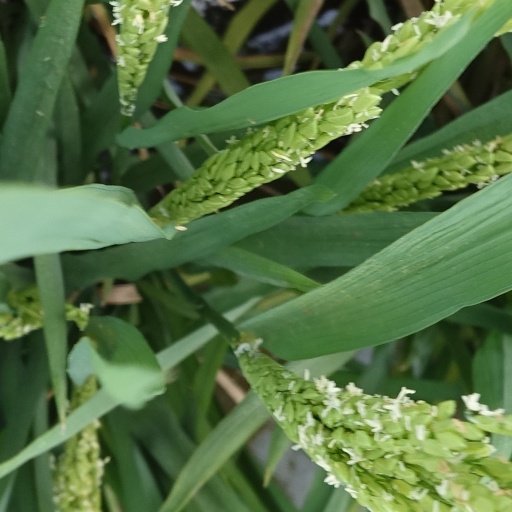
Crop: rice